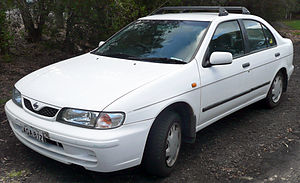
Nissan Almera / Almera (N15, 1995−2000) / Facelift
Nissan Almera var en lille mellemklassebil fra den japanske bilfabrikant Nissan Motor bygget mellem sensommeren 1995 og efteråret 2006.